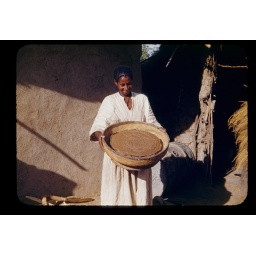
Woman smiling, holding finished ingera in basket with base